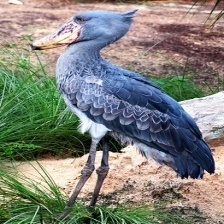
Species: SHOEBILL
Scientific name: BALAENICEPS REX